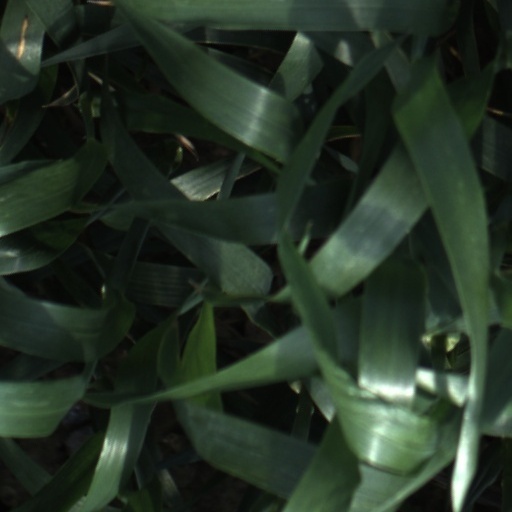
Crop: wheat